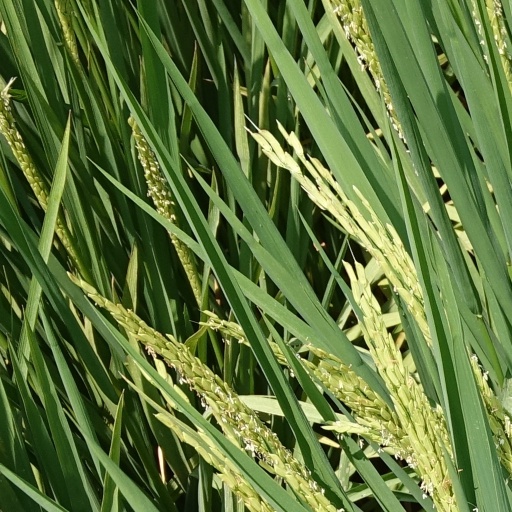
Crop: rice